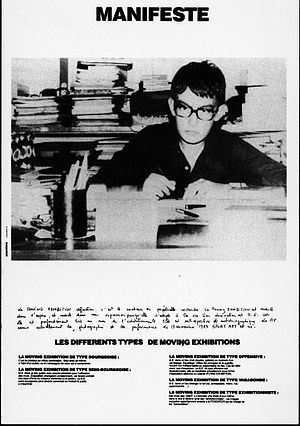
Thierry Geoffroy
Thierry Geoffroy, også kendt som Colonel, er en dansk-fransk kunstner. Bosiddende i København. Konceptuel kunstner specialiseret indenfor formatkunst.